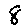
Label: 8